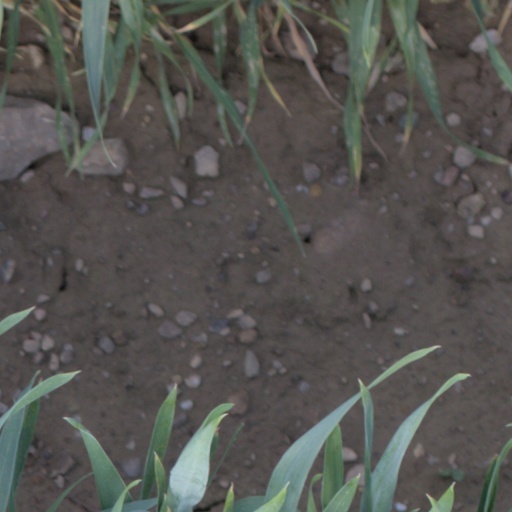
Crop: wheat